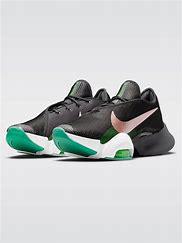
Brand: Nike
Model: Air Zoom Superrep 2